New Palace Yard

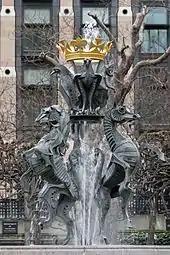
The Jubilee Fountain in New Palace Yard

New Palace Yard takes up the north-west corner of the grounds of the Palace of Westminster. It is bordered to the north by Bridge Street, to the east by the Palace's North Front and Big Ben, to the south by Westminster Hall and to the west by Parliament Square. It is accessed from Parliament Square via the Carriage Gates. Underneath the yard is a five-level underground car park with 450 spaces for the cars of Members of Parliament, which was built in the 1970s. Westminster Hall's north end is accessed via the yard, which is also the site of the Members' Entrance to the House of Commons. A public arcade along the Westminster Bridge side of Speaker's Green descends to a walkway under Bridge Street connecting Westminster tube station and Westminster Pier beneath the Victoria Embankment.